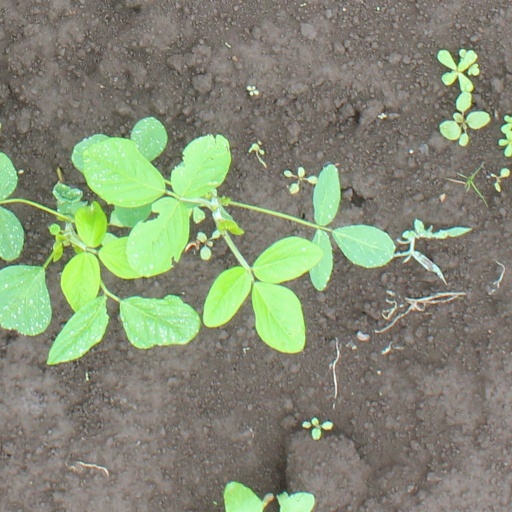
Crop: soybean